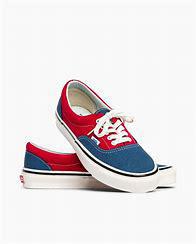
Brand: Vans
Model: Era 95 DX